Brewood

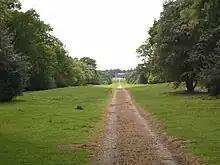
Chillington Hall viewed along the entire length of the Upper Avenue. This immense approach, over a mile long, was driven through the landscape by Peter Giffard in the 1720s, replacing the old route along Chillington Street.

The bishop's land in Brewood was farmed on a three-field system in the 14th century, and probably much earlier. By the late 17th century we find various field throughout the parish subject to piecemeal enclosure. They include Shurgreave Hill Field, Hargreave Field, Eachells (or Nechells) Field and Burgage Field in the manor of Brewood. There were also Quarry Field and Church Field, apparently shared by the bishop's manor and the deanery manor, as well as Cross Field, Mill Field, Street Field, and Butts Field in the vill of Horsebrook, a part of the bishop's manor. In Coven manor we find Broadmeadow Field, Fulmore Field, and 'Rycrofte', all still open fields at the end of the 16th century, although only the first was still farmed in this way by the mid-17th century.